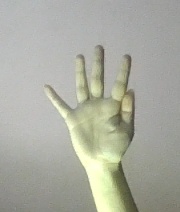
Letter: sheen